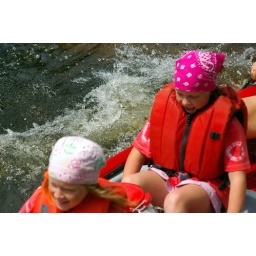
73 Vyssi Brod 16.8.07 girls in red 3